Mad Dogs and Englishmen (song)

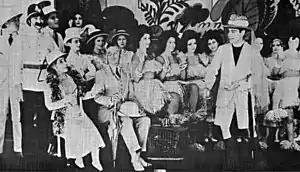
Romney Brent sings "Mad Dogs and Englishmen", "Words and Music", 1932

"Mad Dogs and Englishmen" is a song written by Noël Coward and first performed in "The Third Little Show" at the Music Box Theatre, New York, on 1 June 1931, by Beatrice Lillie. The following year it was used in the revue "Words and Music" and also released in a "studio version". It then became a signature feature in Coward's cabaret act.